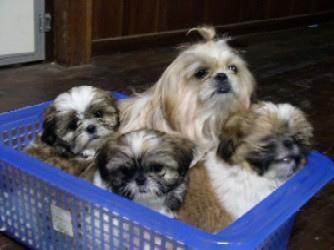
Shih-Tzu